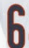
Number: 6